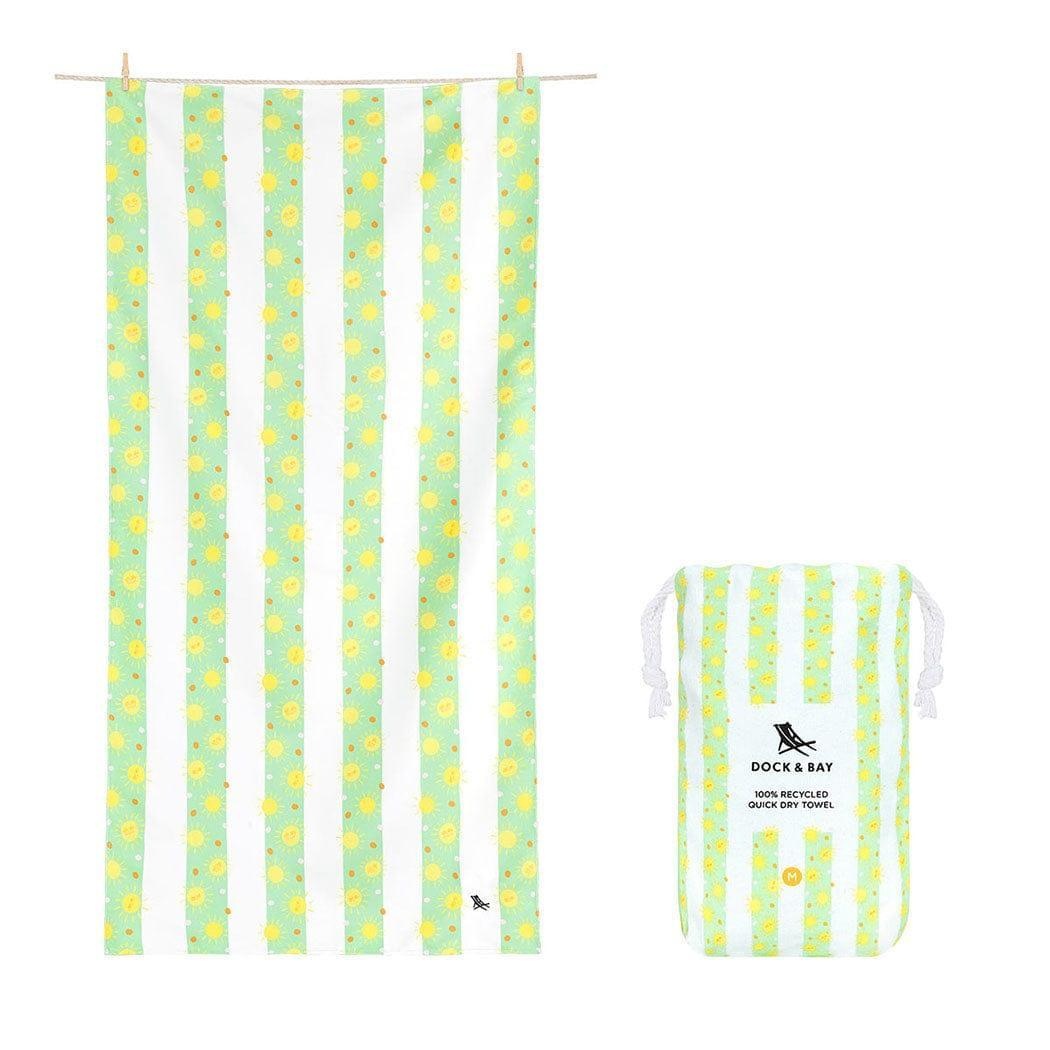
Dock & Bay Kids Beach Towel | Quick Dry Fun In The Sun
Dock Bay Kids Beach Towel Ndash; Fun In The Sun Quick Dry | Sand-Free | Made From 100% Recycled Materials Let Your Little Ones Soak Up The Sunshine In Style With The Dock Bay Kids Beach Towel In Fun In The Sun ! This Cheerful Child-Sized Towel Is Packed With Personality And Practicality Mdash;Quick-Drying Super Absorbent And Made From 100% Recycled Materials. It's Perfect For Tiny Travelers And Mini Beach Bums Whether They Rsquo;Re Building Sandcastles Splashing In The pool Or Turning It Into A Superhero Cape For Endless Fun. Features Bright Playful Design Ndash; Fun In The Sun Brings Colorful Joy To Every pool Day Beach Trip Or Bath Time. Quick Drying Ndash; Dries 3X Faster Than A Standard Cotton Towel To Keep Kids Comfy And Dry. Sand-Free Magic Ndash; Shake It Out And Leave The Sand Behind Mdash;No More Gritty Car Seats Or Floors! Eco-Friendly Materials Ndash; Made From 100% Recycled Materials Including Around 14 plastic Bottles Per Towel. No Musty Smells Ndash; Stays Fresh And Odor-Free Even After Splash-Filled Adventures. Highly Absorbent Ndash; Soaks Up Water Fast While Staying Lightweight And Soft. Elastic Hook Ndash; Hang It To Dry Quickly And Easily Wherever You Are. Travel-Ready Pouch Ndash; Comes With A Compact Pouch For Easy Packing And Tidying. Cape-Friendly Size Ndash; Doubles As A Superhero Cape Mdash;Because Drying Off Should Be Fun! Specifications Collection: Dock Bay Kids Design: Fun In The Sun Size: Medium (Child Size) Towel Dimensions: 130 Cm (L) X 70 Cm (W) Weight: 250G Material Composition: 83% Polyester 17% Polyamide Sustainability: Made From 100% Recycled Materials (Grs Certified) You Will Receive 1 X Dock Bay Kids Beach Towel Ndash; Fun In The Sun
Brand: NON-7W45794I11447
Category: Home & Garden > Linens & Bedding > Towels > Beach Towels